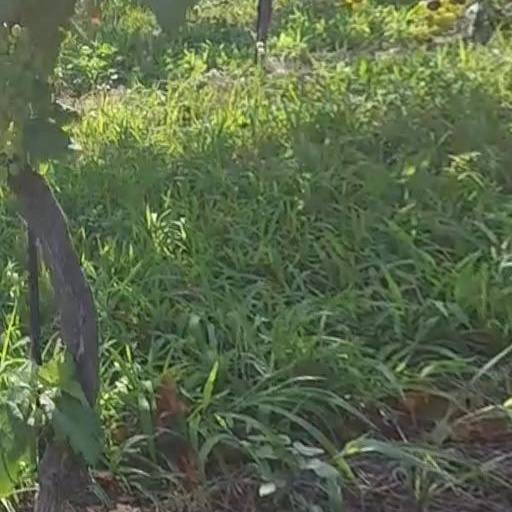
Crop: grape